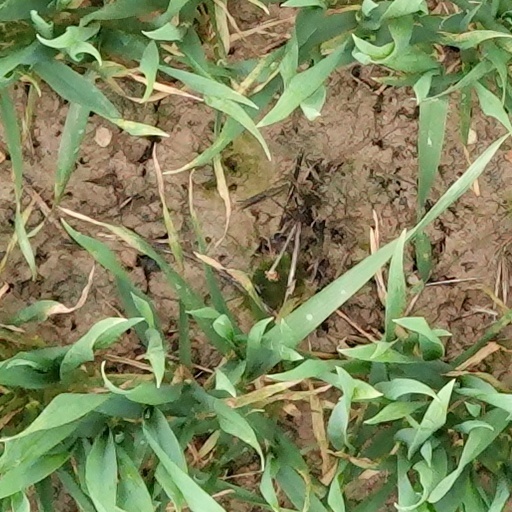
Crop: wheat